Newton's cradle

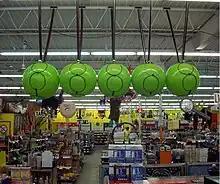
Large Newton's cradle at American Science and Surplus

The principle demonstrated by the device, the law of impacts between bodies, was first demonstrated by the French physicist Abbé Mariotte in the 17th century. His work on the topic was first presented to the French Academy of Sciences in 1671; it was published in 1673 as "Traité de la percussion ou choc des corps" ("Treatise on percussion or shock of bodies").